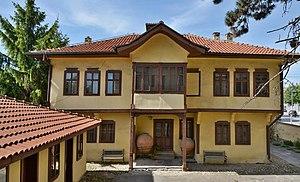
Les monuments culturels protégés constituent une catégorie de monuments de Serbie inscrits sur une liste de monuments bénéficiant de la protection de l'État. Il s'agit d'une troisième catégorie de monuments protégés classés, par leur importance, après les monuments culturels d'importance exceptionnelle et les monuments culturels de grande importance.
Cet article recense les monuments culturels du district de Jablanica en Serbie.